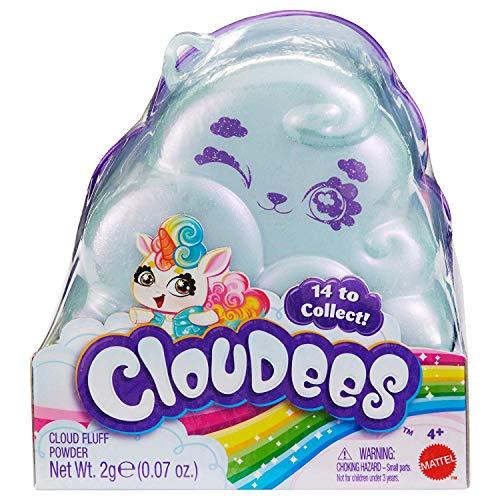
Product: Mattel Cloudees Cloud Themed Reveal Toy with Hidden Figure
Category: Toys & Games | Toy Figures & Playsets | Action Figures
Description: Shake up a cloud surprise Cloudees offers a delightful "cloud creation" experience that kids will love.
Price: $9.99
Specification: ProductDimensions:4.9x2.6x5.2inches|ItemWeight:5.6ounces|ShippingWeight:5.6ounces(Viewshippingratesandpolicies)|ASIN:B07XD6BYRV|Itemmodelnumber:GNC94|Manufacturerrecommendedage:4-7years